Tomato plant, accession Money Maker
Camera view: horizontal (90 deg, fisheye); turntable rotation: 300 degrees
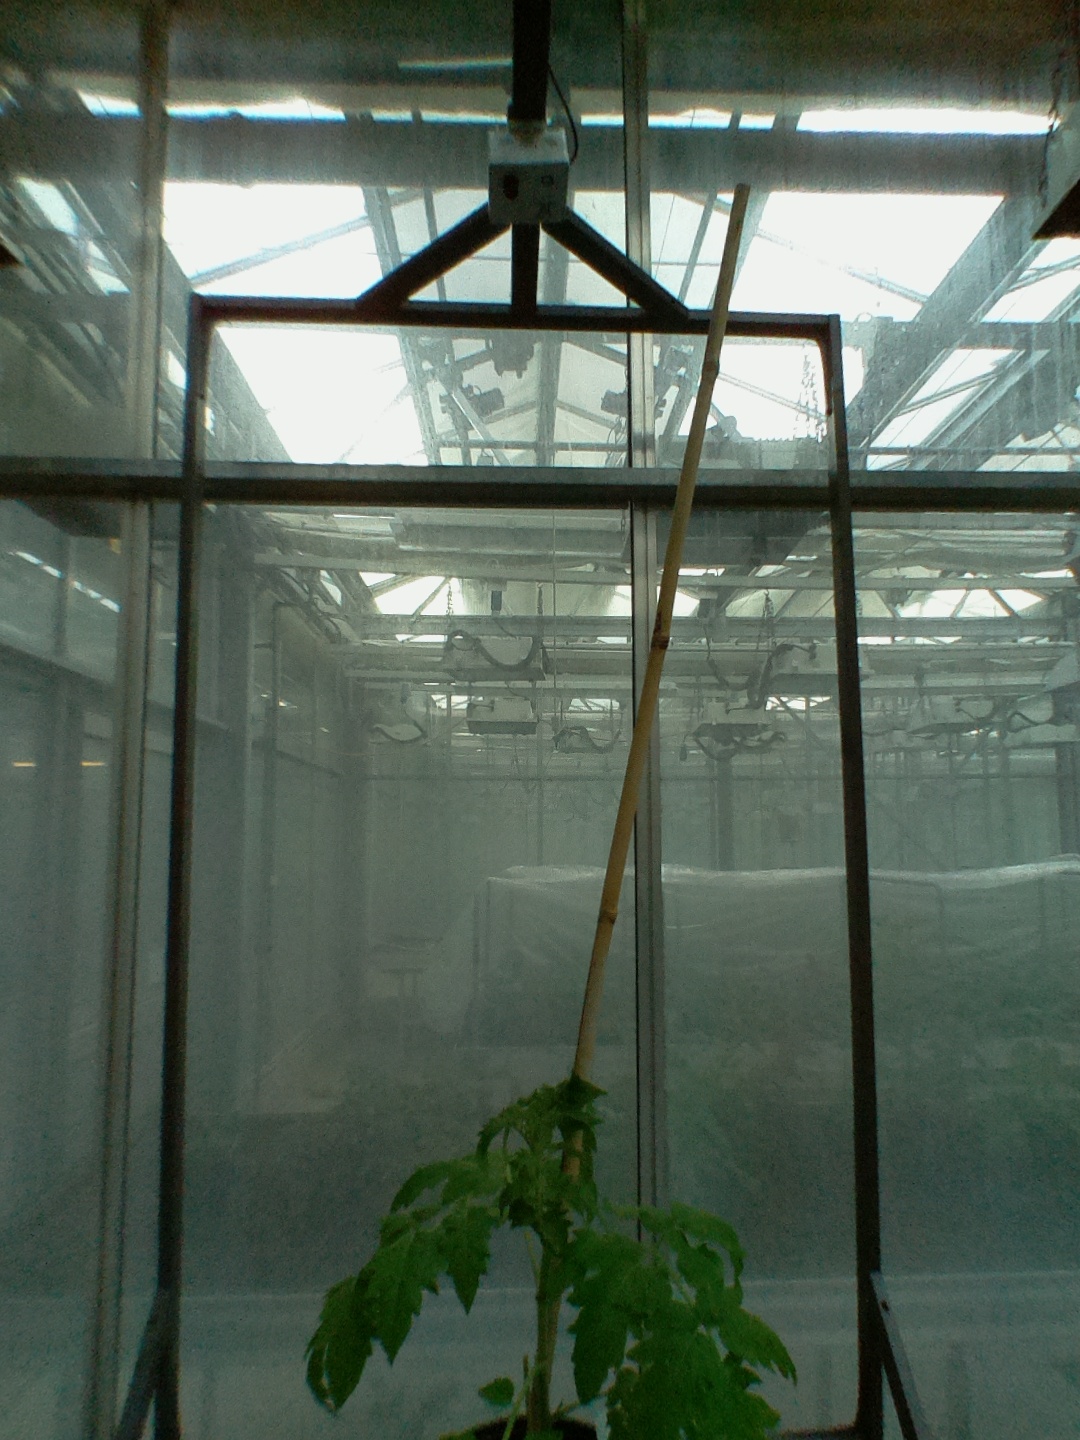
BBCH growth stage 13: 6 of true leaves visible